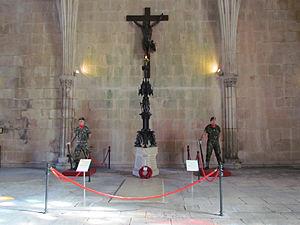
La tombe du soldat inconnu du Portugal se situe au Monastère de Batalha, dans la salle du Chapitre. Dans ce lieu reposent deux soldats inconnus gardés par des militaires.